Trout Mask Replica

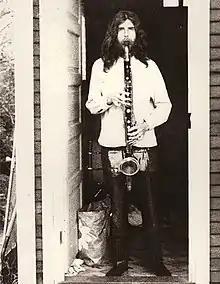
Victor Hayden (aka The Mascara Snake) playing bass clarinet at the house where "Trout Mask Replica" was rehearsed and recorded in 1968

In preparation, the band rehearsed Van Vliet's difficult compositions for eight months, living communally in a small rented house in Woodland Hills, Los Angeles. Van Vliet implemented his vision by asserting complete artistic and emotional domination of his musicians. At various times, one or another of the band members were put "in the barrel", with Van Vliet berating him continually, sometimes for days, until the musician collapsed in tears or in total submission to Van Vliet. According to John French and Bill Harkleroad, these sessions often included physical violence. French described the situation as "cultlike", and a visiting friend said that "the environment in that house was positively Manson-esque". Their material circumstances also were dire. With no income other than welfare and contributions from relatives, the band survived on a bare subsistence diet. French recounted living on no more than a small cup of soybeans a day for a month, and at one point, band members were arrested for shoplifting food (whereupon Zappa bailed them out). A visitor described their appearance as "cadaverous" and said that "they all looked in poor health". Band members were restricted from leaving the house and practiced for fourteen or more hours a day. Van Vliet once told drummer John French that he had been diagnosed with paranoid schizophrenia, and he would see nonexistent conspiracies that explained this behavior.